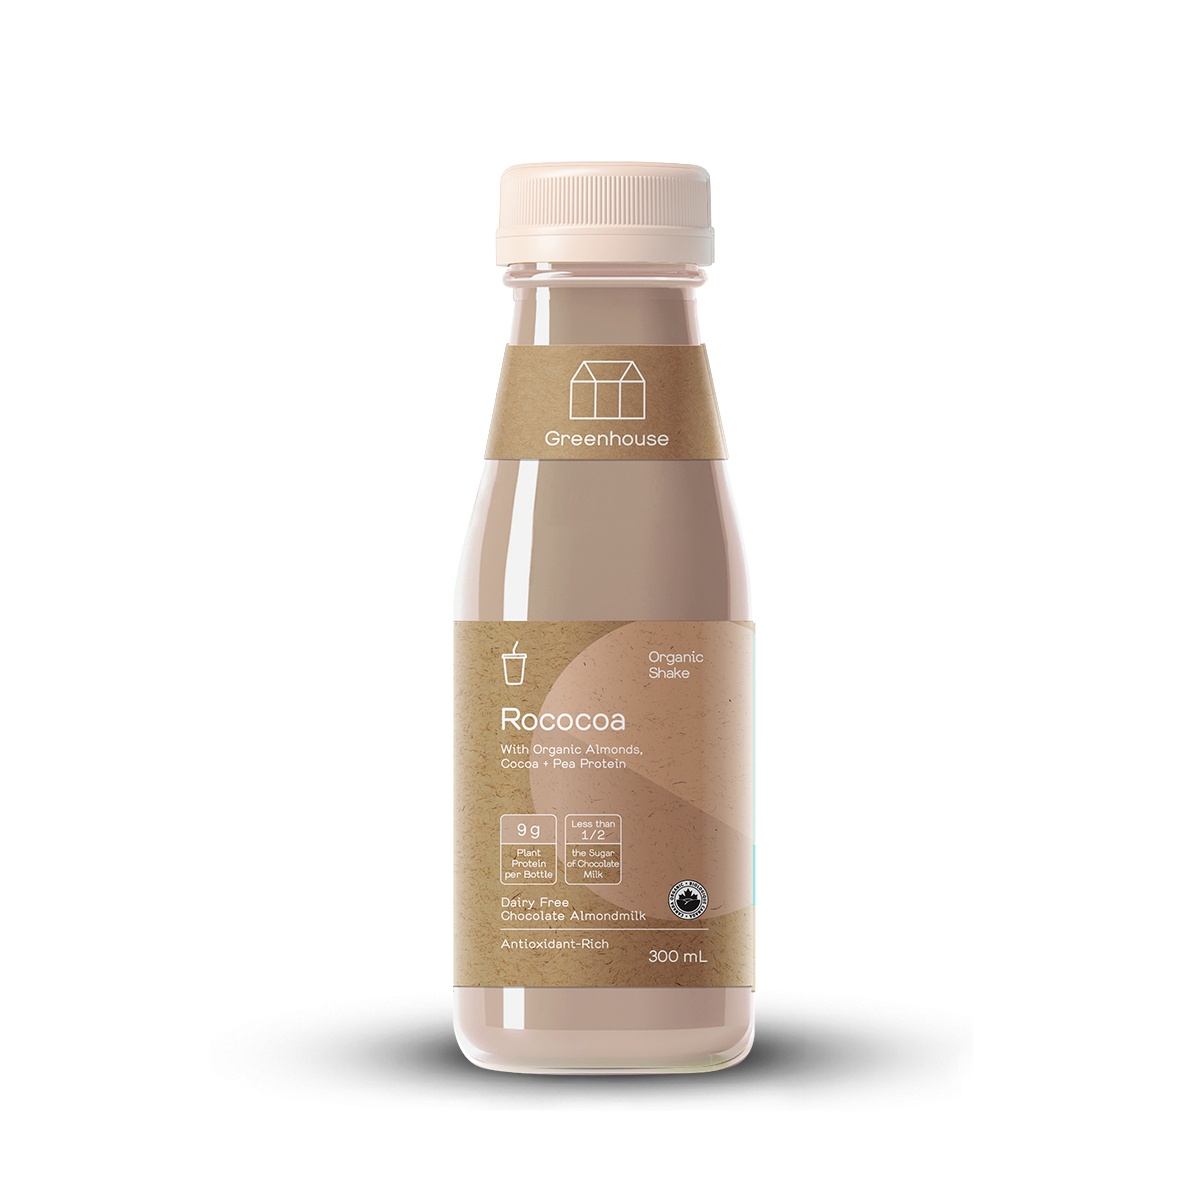
ROCOCOA SHAKE
Filtered Water, Organic Almond Butter, Organic Cane Sugar, Organic Gluten Free Oats, Organic Pea Protein, Organic Cocoa Powder, Organic Quinoa, Cocoa Extract, Organic Vanilla Extract, Himalayan Salt. A nutty dark chocolate snack for kids of all ages. Don your powdered wig and beauty spot, and whistle for your cohort of pomeranians, we’re about to embark on a truly indulgent friendship! Let's get one thing out of the way first: You are perhaps acquainted with an in-store Greenhouse smoothie that shares my name. Take note—I'm not him. Rest assured, you'll love me just as well, for our inspiration is the same. (You might say he's of the Italian artistic movement, while I'm more of a French Shake. A frappé, if you please.) Decadent, rich, and chocolaty, think of me instead like an almond dipped in dark chocolate—and served on a silver platter. I've been likened to a grown-up, dairy free chocolate milk: elegant and awe-inspiring, with less than half the sweetness you'd expect. My clean label Almondmilk base is as grand as you'd imagine; it's made in-house and contains at least twice the organic almond content of your average grocery store dairy alternative. My gluten free, Canadian-grown ground oats bring heart-healthy beta-glucans to the salon, and ensure that each sip has a finish smoother than even the fanciest of French silks. Spending your afternoon swinging from ornate chandeliers? Take me along—I’m rich in protein (8 g per 300 mL) to help you recover.
Brand: GREENHOUSE JUICE
Category: Food, Beverages & Tobacco > Beverages > Non-Dairy Milk > Nut Drinks